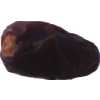
Label: dates